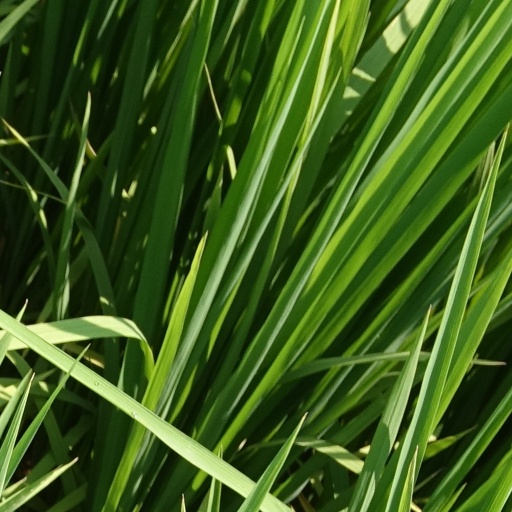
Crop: rice